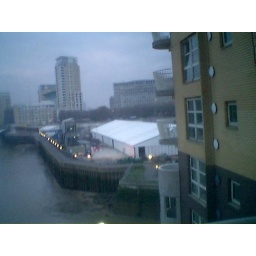
Large temporary structure in building site for office Xmas parties